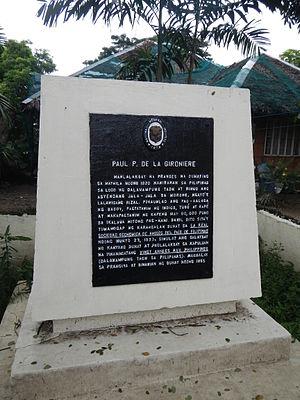
Paul Proust de La Gironière est un explorateur et aventurier nantais, né le 17 août 1797 à Vertou près de Nantes et mort en 23 mars 1862 à Calauan. Il a vécu longtemps aux Philippines ; il a écrit sur ses expériences là-bas. Ce gentilhomme breton, qui a été tour à tour chirurgien de marine, fermier, aventurier et homme d'affaires, fut un homme bon, droit, honnête et intelligent. Arrivé aux Philippines en 1819, il y créa l'hacienda de Jalajala. Parmi ses activités : l'élevage porcin ainsi que la plantation d'indigo, de canne à sucre et de café. L'homme de sciences qu'il était a su allier la rigueur scientifique avec l'esprit d'aventure.